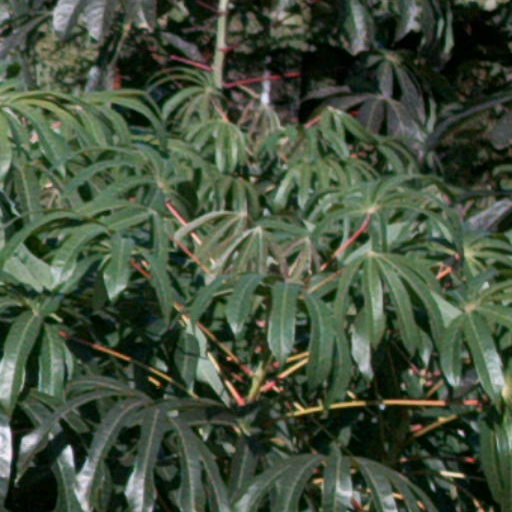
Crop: cassava